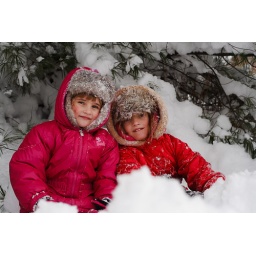
The girls in the snow, under the cover of a pine tree.